Michael Obasuyi

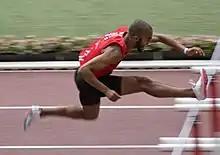
Obasuyi in 2020

Michael Obasuyi (born 12 August 1999) is a Belgian hurdler. He competed in the 2020 and 2024 Summer Olympics He was born to a Nigerian father and Belgian mother both of whom sprinted in their youth. In November 2024 he testified in the De Standaard newspaper about his lifelong struggle with autism.